Flametree, Queensland

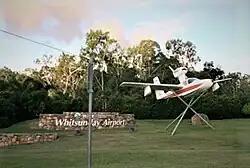
Whitsunday Airport at Flametree

Although mountainous in most parts, Flametree has a narrow, relatively flat valley which is used for the Whitsunday Airport, not to be confused with the larger Whitsunday Coast Airport at Proserpine.